Palazzo Albertoni Spinola

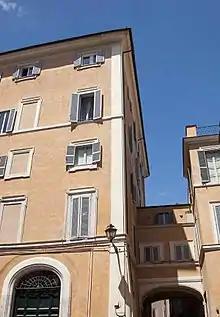
The connection between the two bodies of the building (view from Capizucchi square)

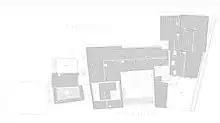
The floor plan of the building: the two bodies(Palazzo and Palazzetto) and the "secret" roof garden connected by the overbridge

Giacomo Della Porta worked on the construction of the building by acting on the load-bearing structures and internal partitions from last years of 1500 until his death in 1602, after which Girolamo Rainaldi, who from 1592 collaborated with the Maestro., inherited the task of redoing and realign the facade of the building with the new layout of the square. This creates the millimeter perspective obtained from the entrance door of the Palazzetto through the orthogonality of the entrance gallery with the facade of the palace overlying to the existing buildings already present at least since 1593 as the cartography of the time shows. The integration of the two buildings is allowed by the position of the openings of the rear part of the Palazzo Grande, which are aligned with those of the Palazzetto behind and not modified by the façade works started in 1603. As can be seen from the licenses obtained by the owners respectively 1603 and 1616, the first to redo the aforementioned façade of the palace on Piazza Campitelli, the second to build the overpass connecting the two properties, these did not provide for other demolition and reconstruction works of the structures. Even the hanging garden is aligned with the flyover doors both towards the first floor landing of the Palazzo Grande and towards the first floor of the Palazzetto. The façade and the external decorations of the Palazzo Grande are by Rainaldi with an exquisitely manneristic invention, while the immediate inheritance received by Della Porta provided for the general form of the compact and traditional construction and generates the orthogonality of the internal entrance gallery. The subsequent construction of the overpass completes the integrative intentions derived from the astounding perspective of the Palazzetto, giving life over time, to an architectural masterpiece that could only emerge so perfect in the execution of the execution by the collaboration of two geniuses.